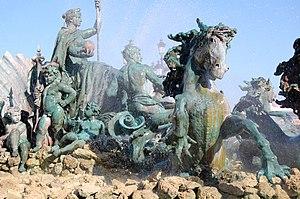
Détail de la fontaine au pied de la colonne des Girondins, Place des Quinconces, Bordeaux, France"
La place des Quinconces est l'une des principales places du centre-ville de Bordeaux en France. Elle accueille des fêtes foraines et des foires en tout genre grâce à sa grande superficie.